Ángel Berni

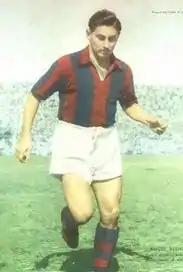
Berni playing for San Lorenzo in 1955

Ángel Antonio Berni Gómez (9 January 1931 – 24 November 2017) was a Paraguayan football striker.